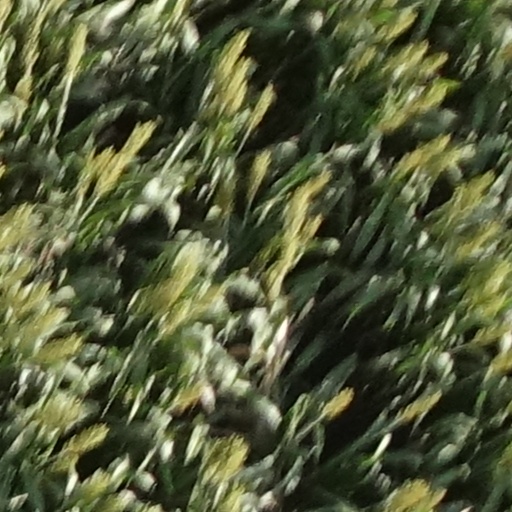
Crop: sorghum